Madison Square Garden (1925)

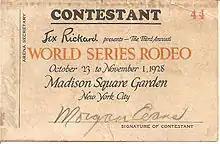
Bulldogging champion Cowboy Morgan Evans competition chit at Madison Square Garden's 1928 World Series Rodeo

Madison Square Garden (MSG III) was an indoor arena in New York City, the third bearing that name. Built in 1925 and closed in 1968, it was located on the west side of Eighth Avenue between 49th and 50th streets in Manhattan, on the site of the city's trolley-car barns. It was the first Garden that was not located near Madison Square. MSG III was the home of the New York Rangers of the National Hockey League and the New York Knicks of the National Basketball Association, and also hosted numerous boxing matches, the Millrose Games, the National Invitation Tournament, Ringling Bros. and Barnum & Bailey, concerts, and other events. In 1968 it was demolished and its role and name passed to the fourth Madison Square Garden, which stands at the site of the original Penn Station. One Worldwide Plaza was built on the arena's former 50th Street location.